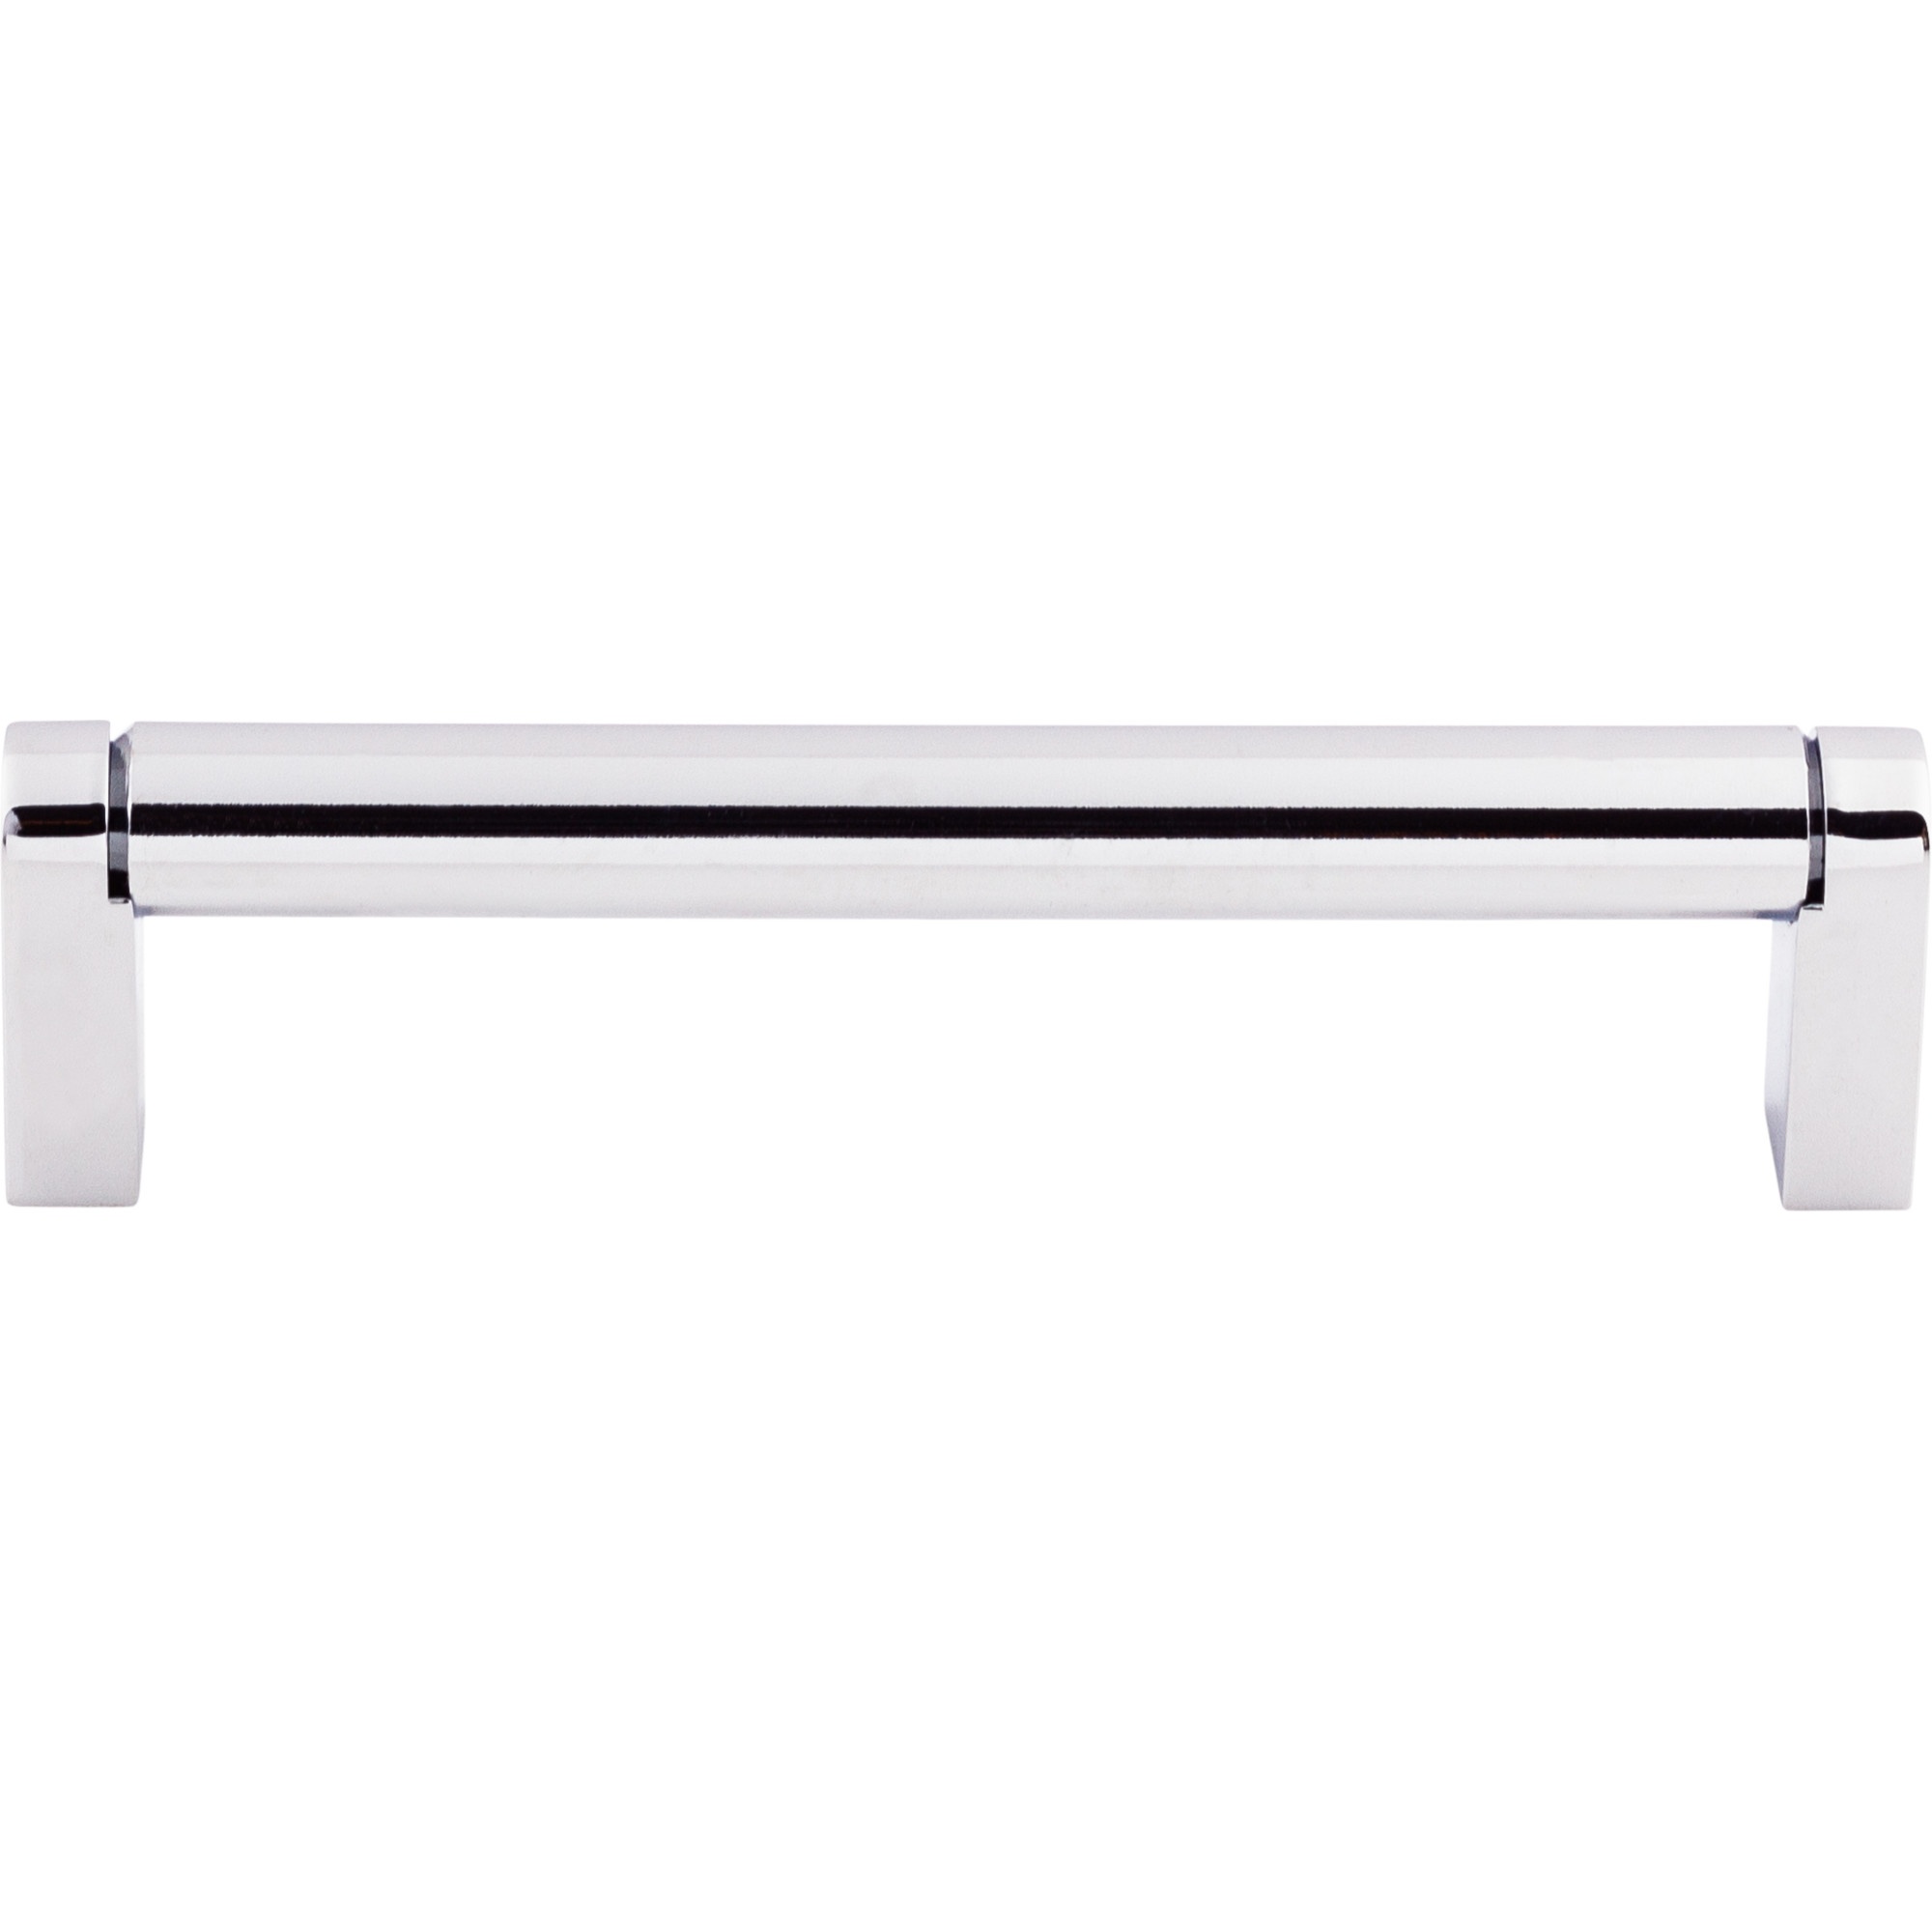
TOP KNOBS M2091 Pennington 5 1/16" Center to Center Bar Pull - Polished Chrome
TOP KNOBS - Pennington 5 1/16" Center to Center Bar Pull From kitchens and bathrooms to laundry rooms and home offices, Top Knobs decorative cabinet hardware continues to shape home design with a range of options. Top Knobs offers the most extensive line of premium cabinet hardware allowing the creative freedom to complete the perfect look. Leave the finishing touch to the brand designers trust!
Brand: Top Knobs
Category: Hardware > Hardware Accessories > Cabinet Hardware